Karl-Heine-Strasse

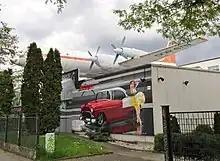
Airplane on the roof

Eye-catching is the airplane of the type Ilyushin Il-18 on the roof. It belongs to the »Da Capo Vintage Car Museum & Event Hall«.